Filip Peliwo

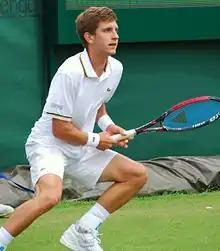
Filip Peliwo at the 2013 Wimbledon Championships

Filip Peliwo (born January 30, 1994) is a Canadian-born Polish professional tennis player. He reached a career-high ATP singles ranking of World No. 161 on 21 May 2018. In 2022, he began competing for Poland. Peliwo became the first Canadian male and second Canadian ever to win a Grand Slam in singles at any level with his 2012 Wimbledon boys' title win. This was Canada's second Grand Slam title in two days, one day after Eugenie Bouchard's. With the victory, Peliwo reached the No. 1 combined junior world ranking in July 2012, the first time a Canadian has been top ranked. He won his second straight junior Grand Slam title at the 2012 US Open. Peliwo was also runner-up in the boys singles events at the 2012 Australian Open and French Open.